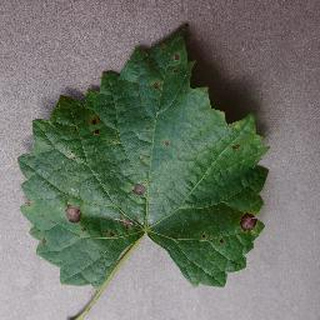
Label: grape_black_rot